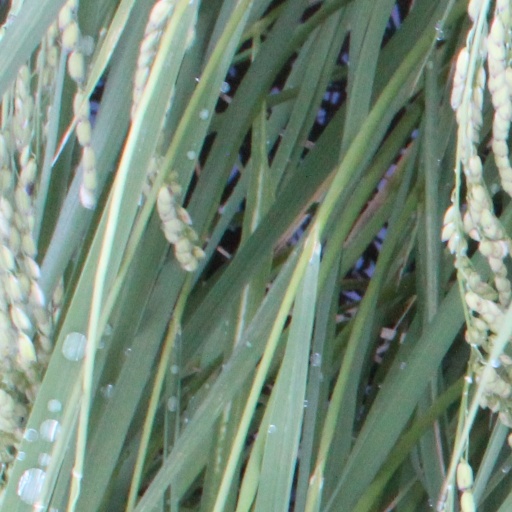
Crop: rice